Saint Nicholas of Myra saves three innocents from death

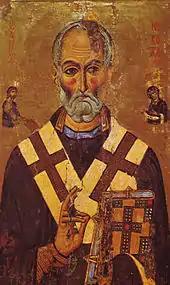
Saint Nicholas on a 13th century icon (Saint Catherine's Monastery, Sinai, Egypt)

Initially, Repin produced a pencil sketch in the style of icon painting. However, he subsequently became increasingly fascinated by this theme, which, as in the painting "Ivan the Terrible and His Son Ivan", was associated with the moral preaching of Leo Tolstoy and the question of the abolition of the death penalty. In order to gather material, Repin appealed to art critic Vladimir Stasov, writing to him in a letter dated 30 September 1886: "Do not forget, please, if you find anything about Nicholas the Wonderworker, put it aside for me. I promised to one backwater convent in my homeland to write them an image in the church". It transpired that Repin commenced work on a large canvas, which he continued throughout the winter of 1886/1887 and the entirety of 1888. For the St Nicholas Convent, the artist was to create an author's reproduction of the painting, incorporating certain alterations.